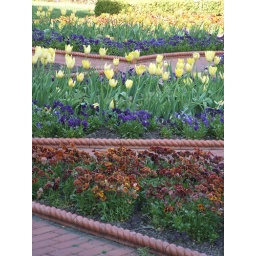
flower beds and paths in the Victorian garden